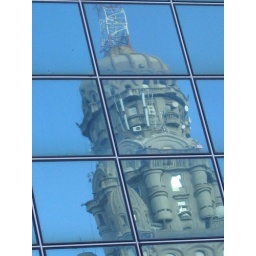
Montevideo tower in a window again